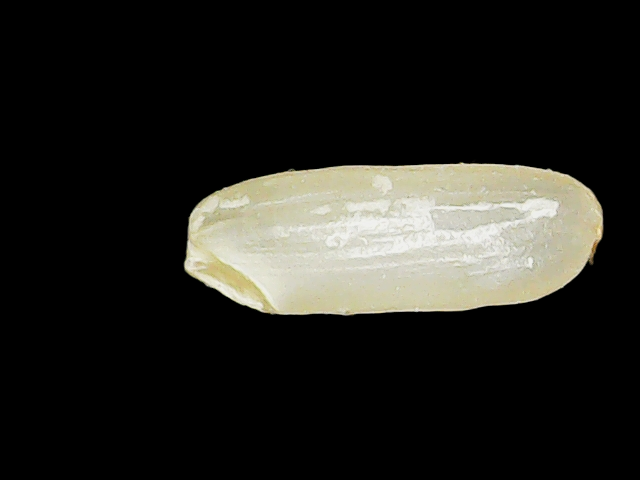
Rice variety: Binadhan17